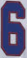
Number: 6